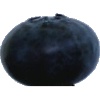
Label: blueberry